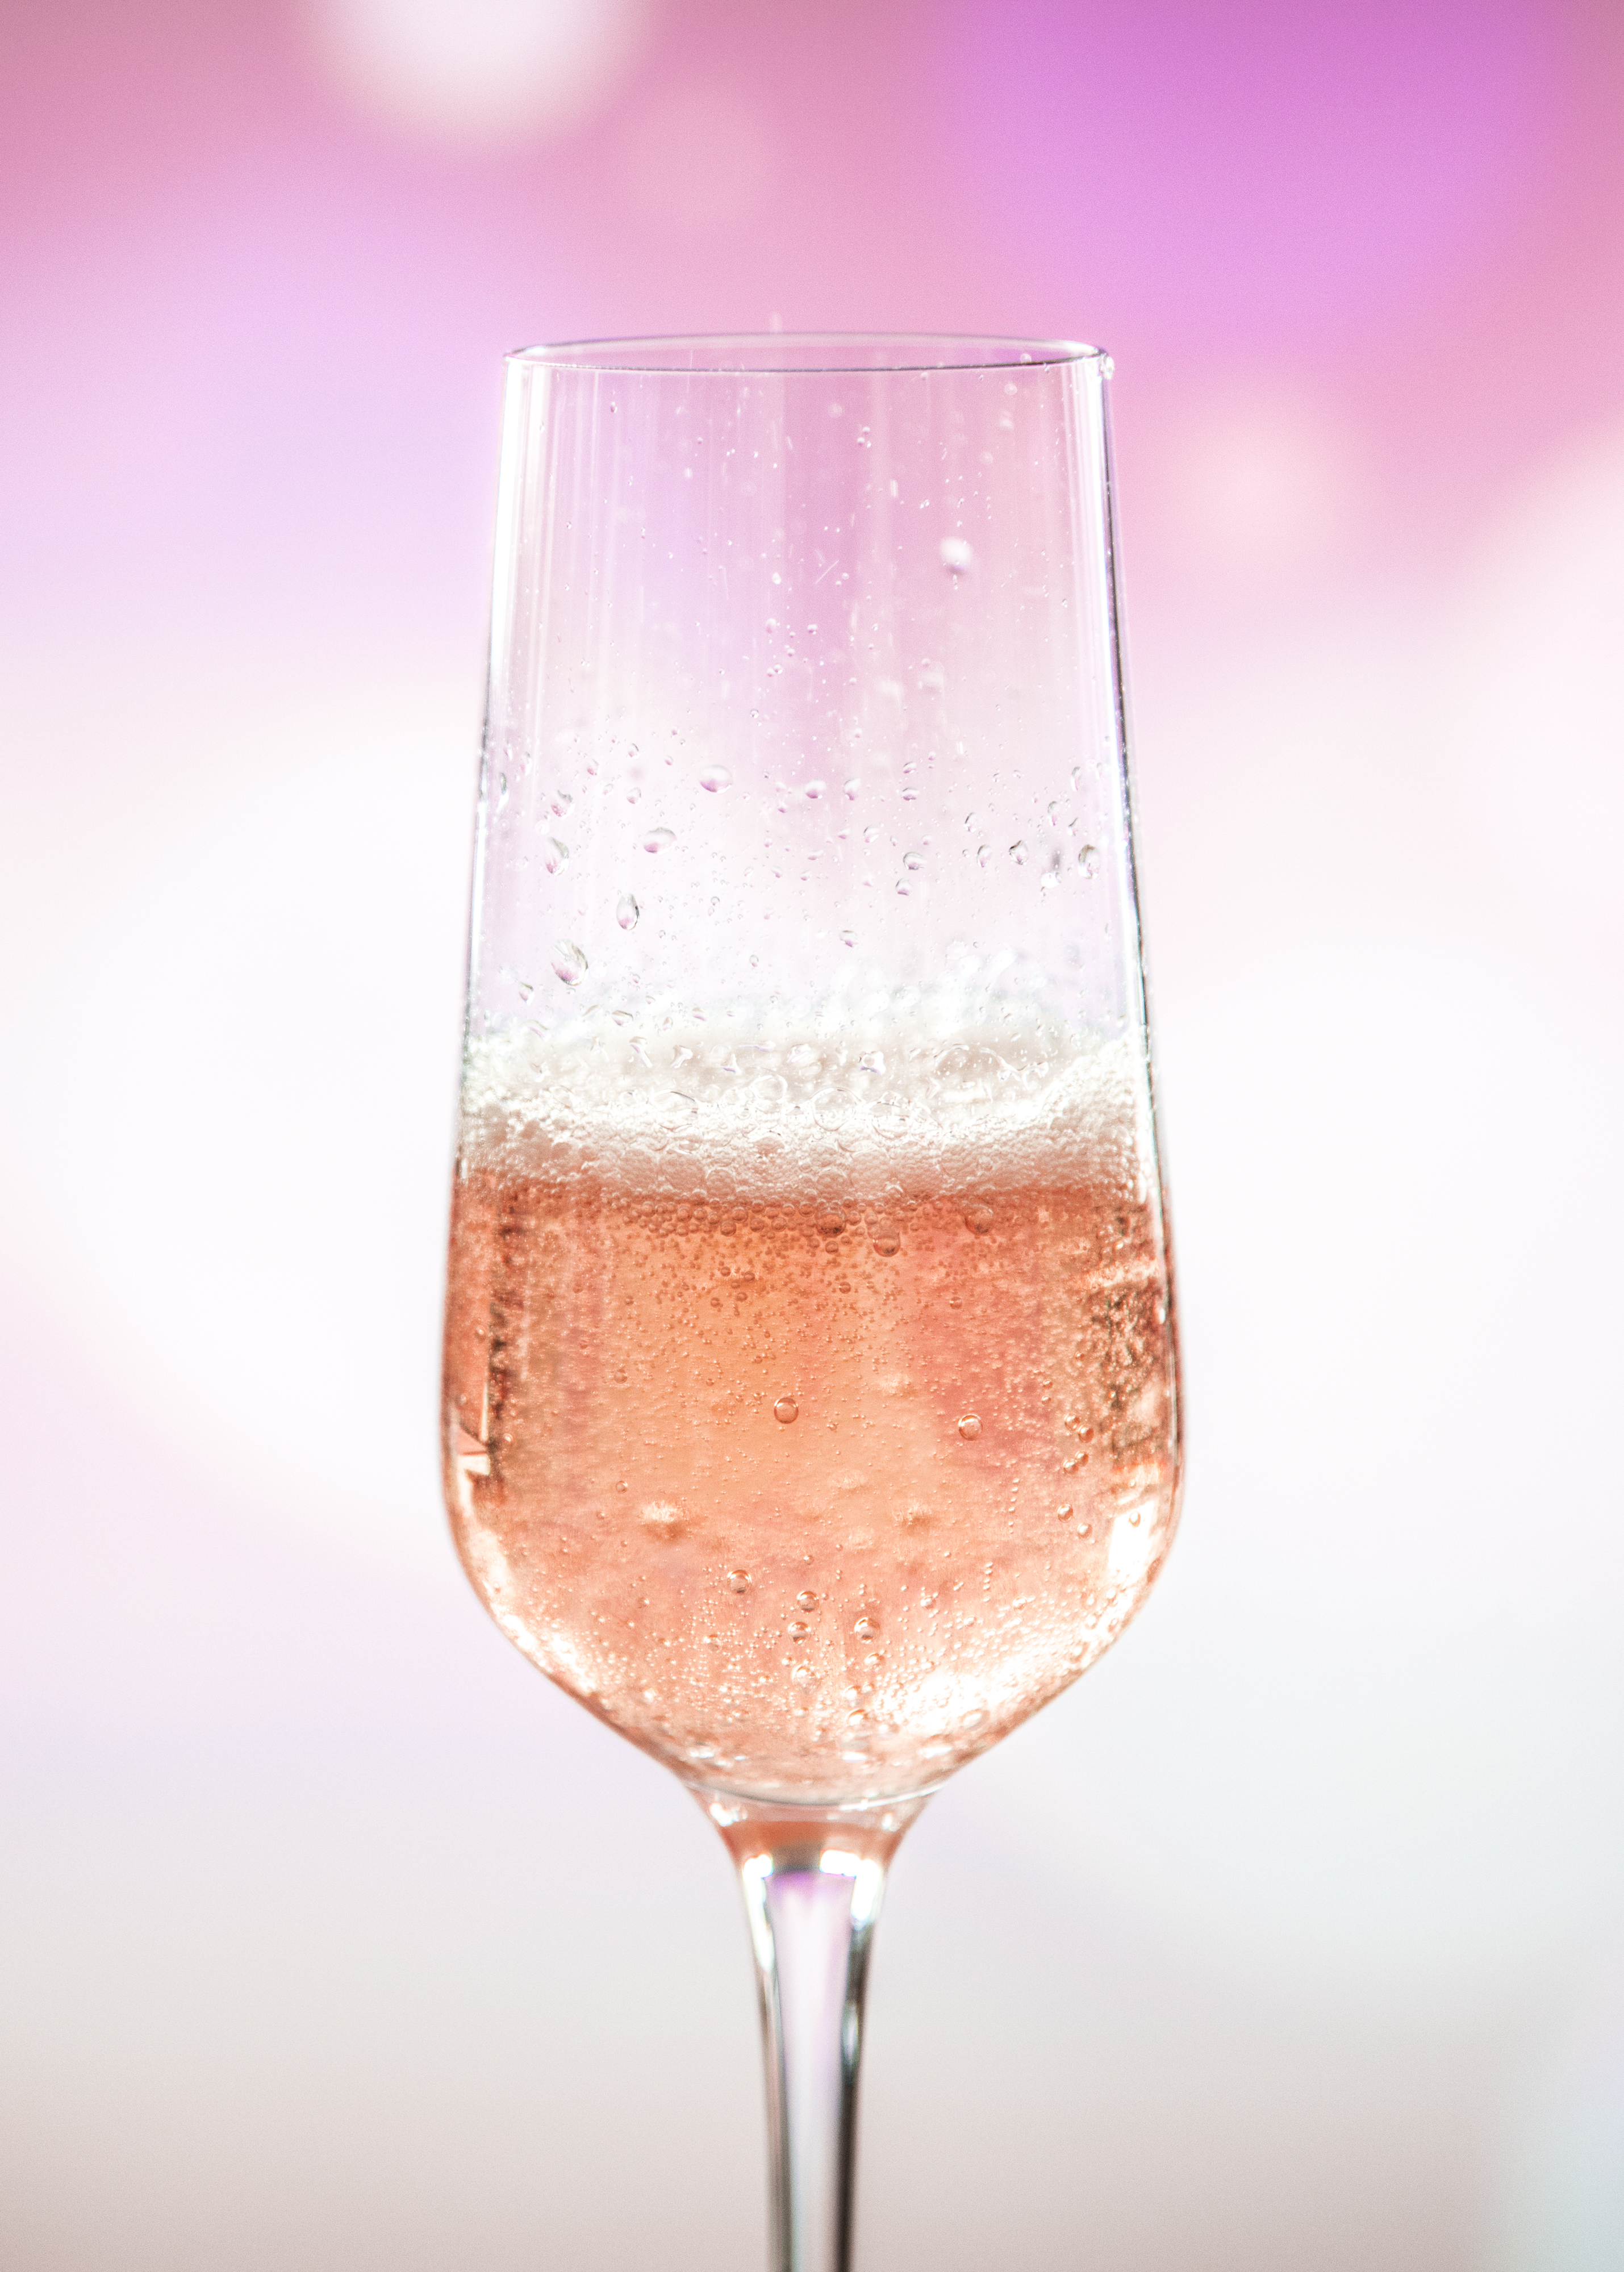
alcohol, alcoholic, anniversary, background, beverage, bright, bubble, celebrate, celebration, champagne, close up, cocktail, cold drink, dining, dinner, drink, drinking, event, festival, festive, glass, liquid, luxury, macro, nobody, party, pink, prosecco, refreshing, refreshment, romance, romantic, rose, sparkling, sparkling wine, splashing, wine, wineglass, champagne stemware, stemware, alcoholic beverage, wine glass, kir, wine cocktail, non alcoholic beverage